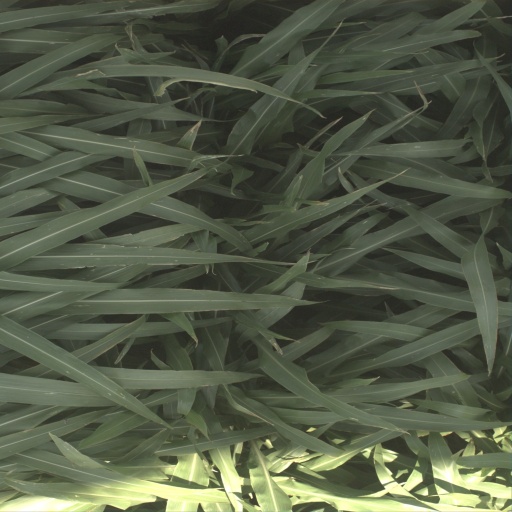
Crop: sorghum